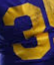
Number: 3